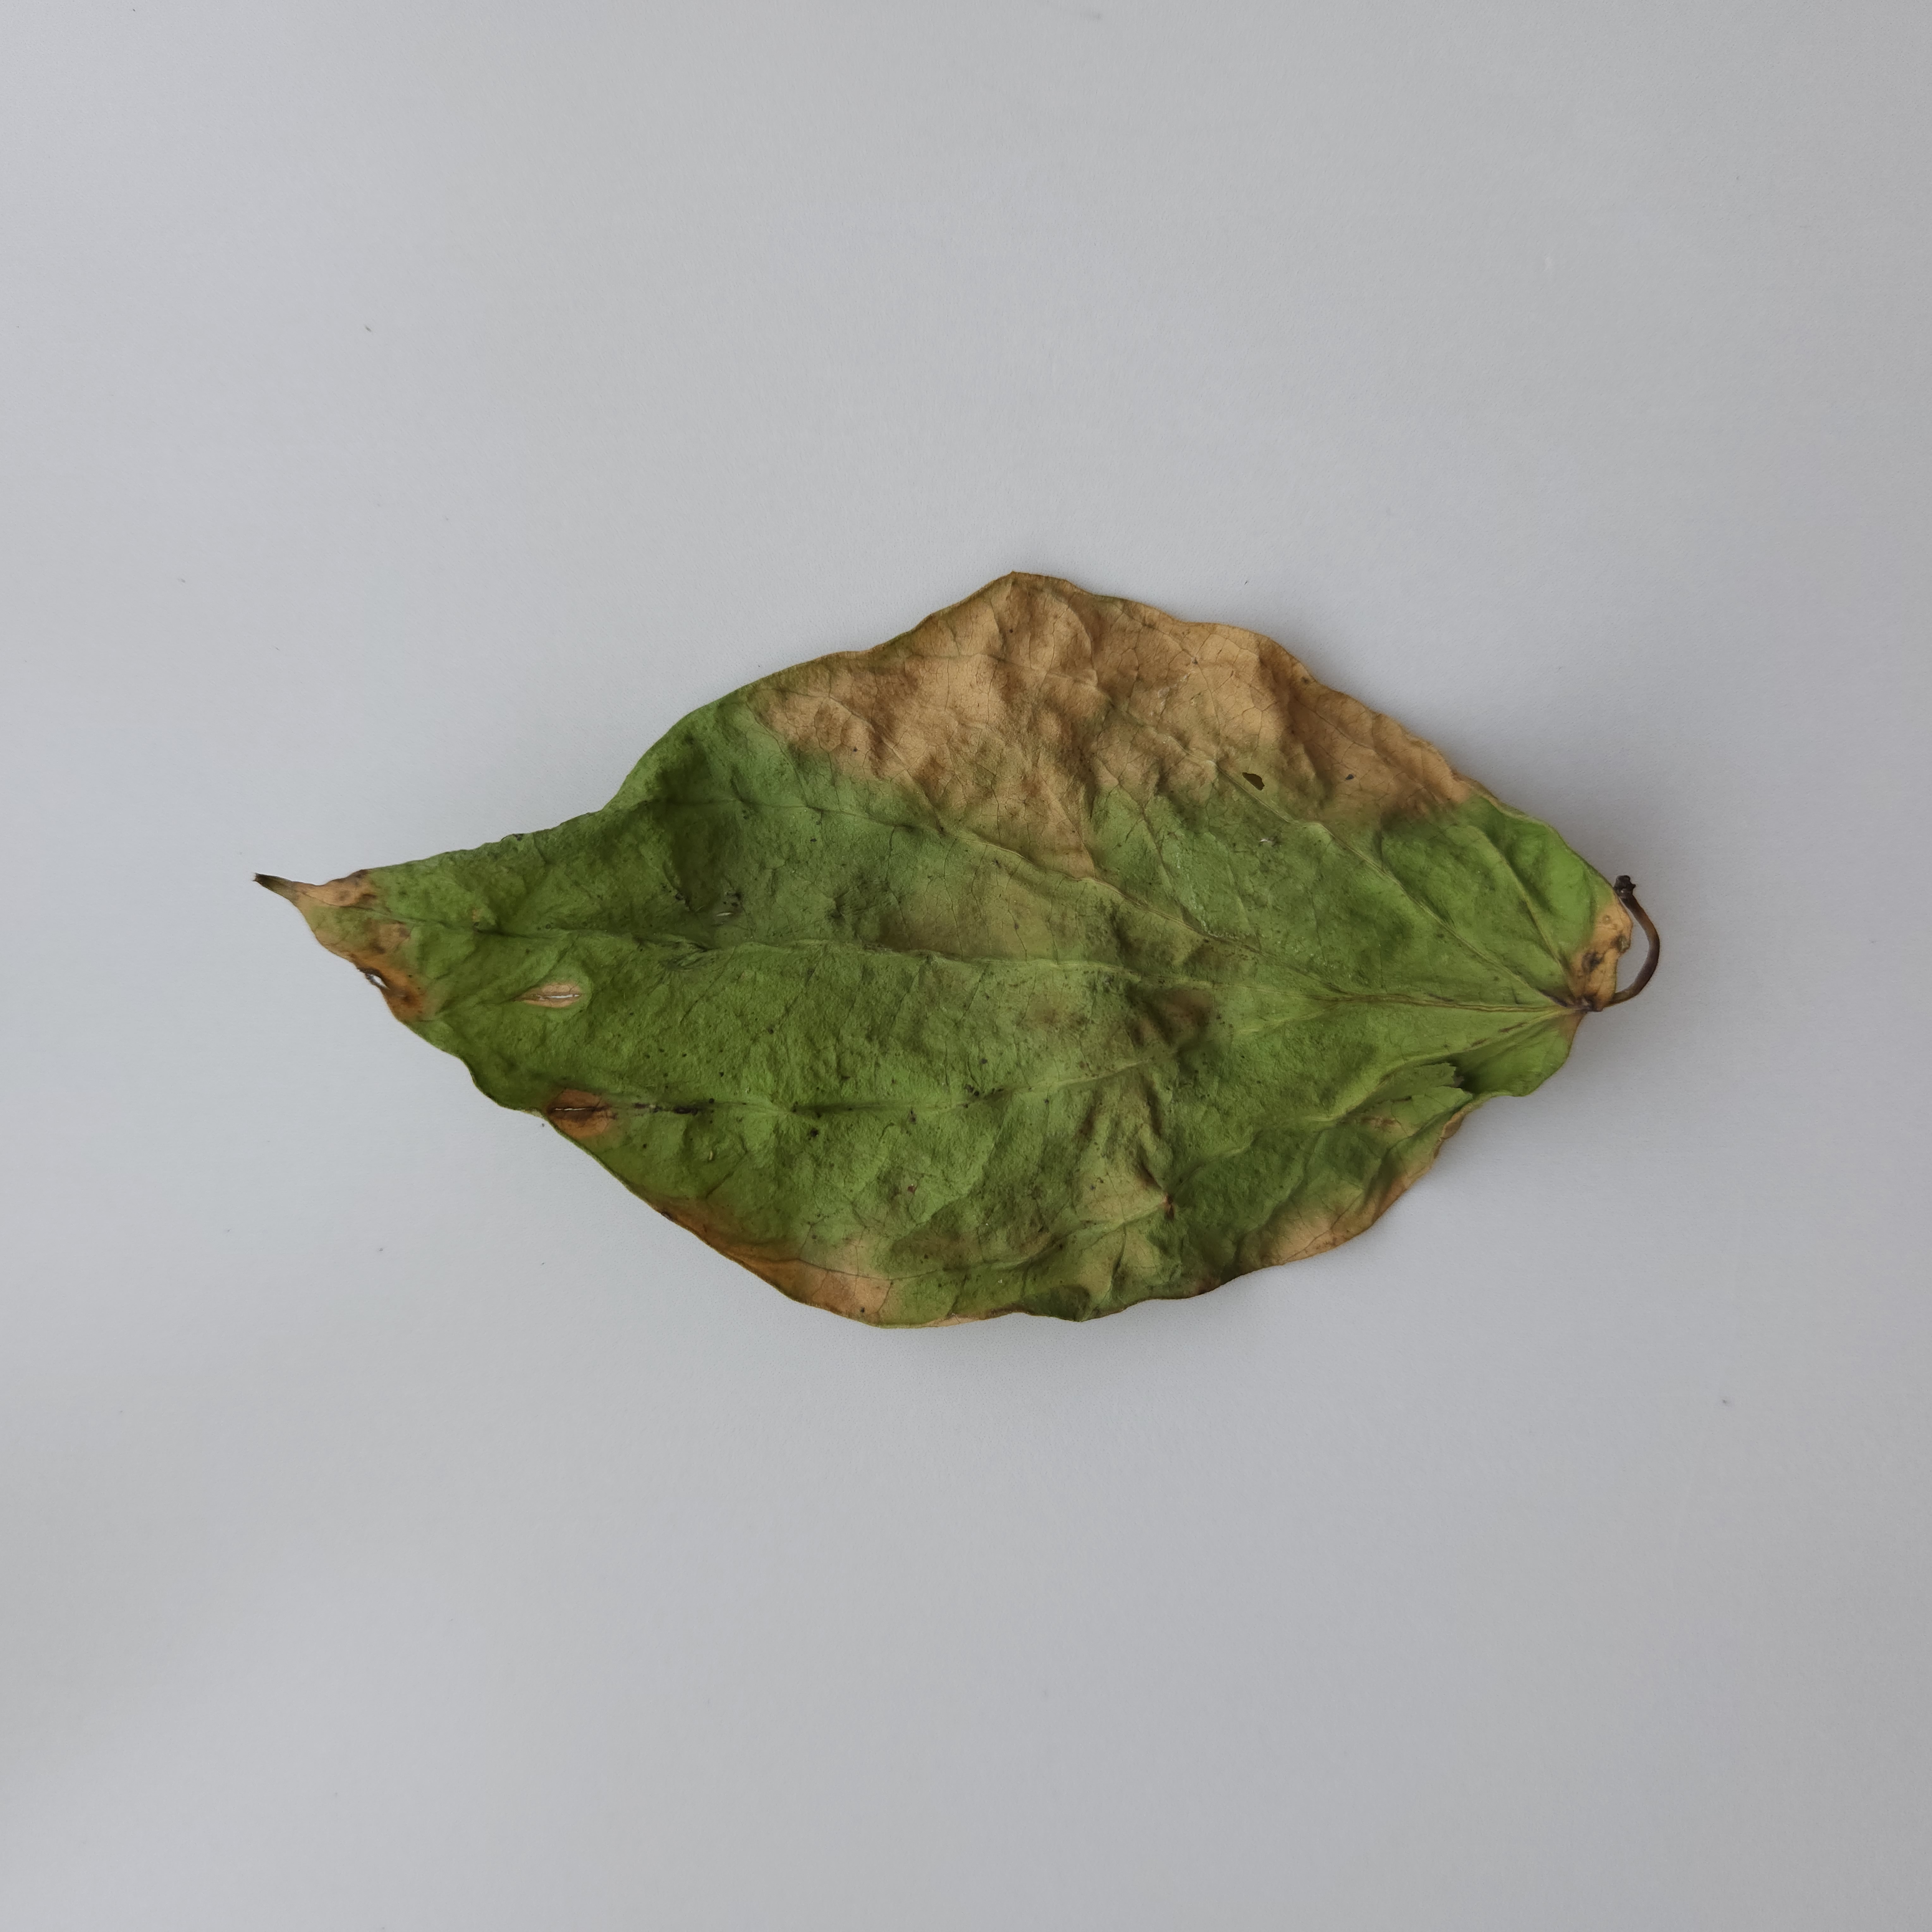
Label: Dried